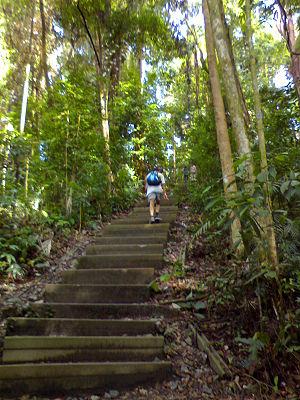
La réserve naturelle de Bukit Timah, d'une superficie de 164 hectares, se trouve sur les pentes de la colline homonyme au centre de Pulau Ujong, l'île principale de Singapour.